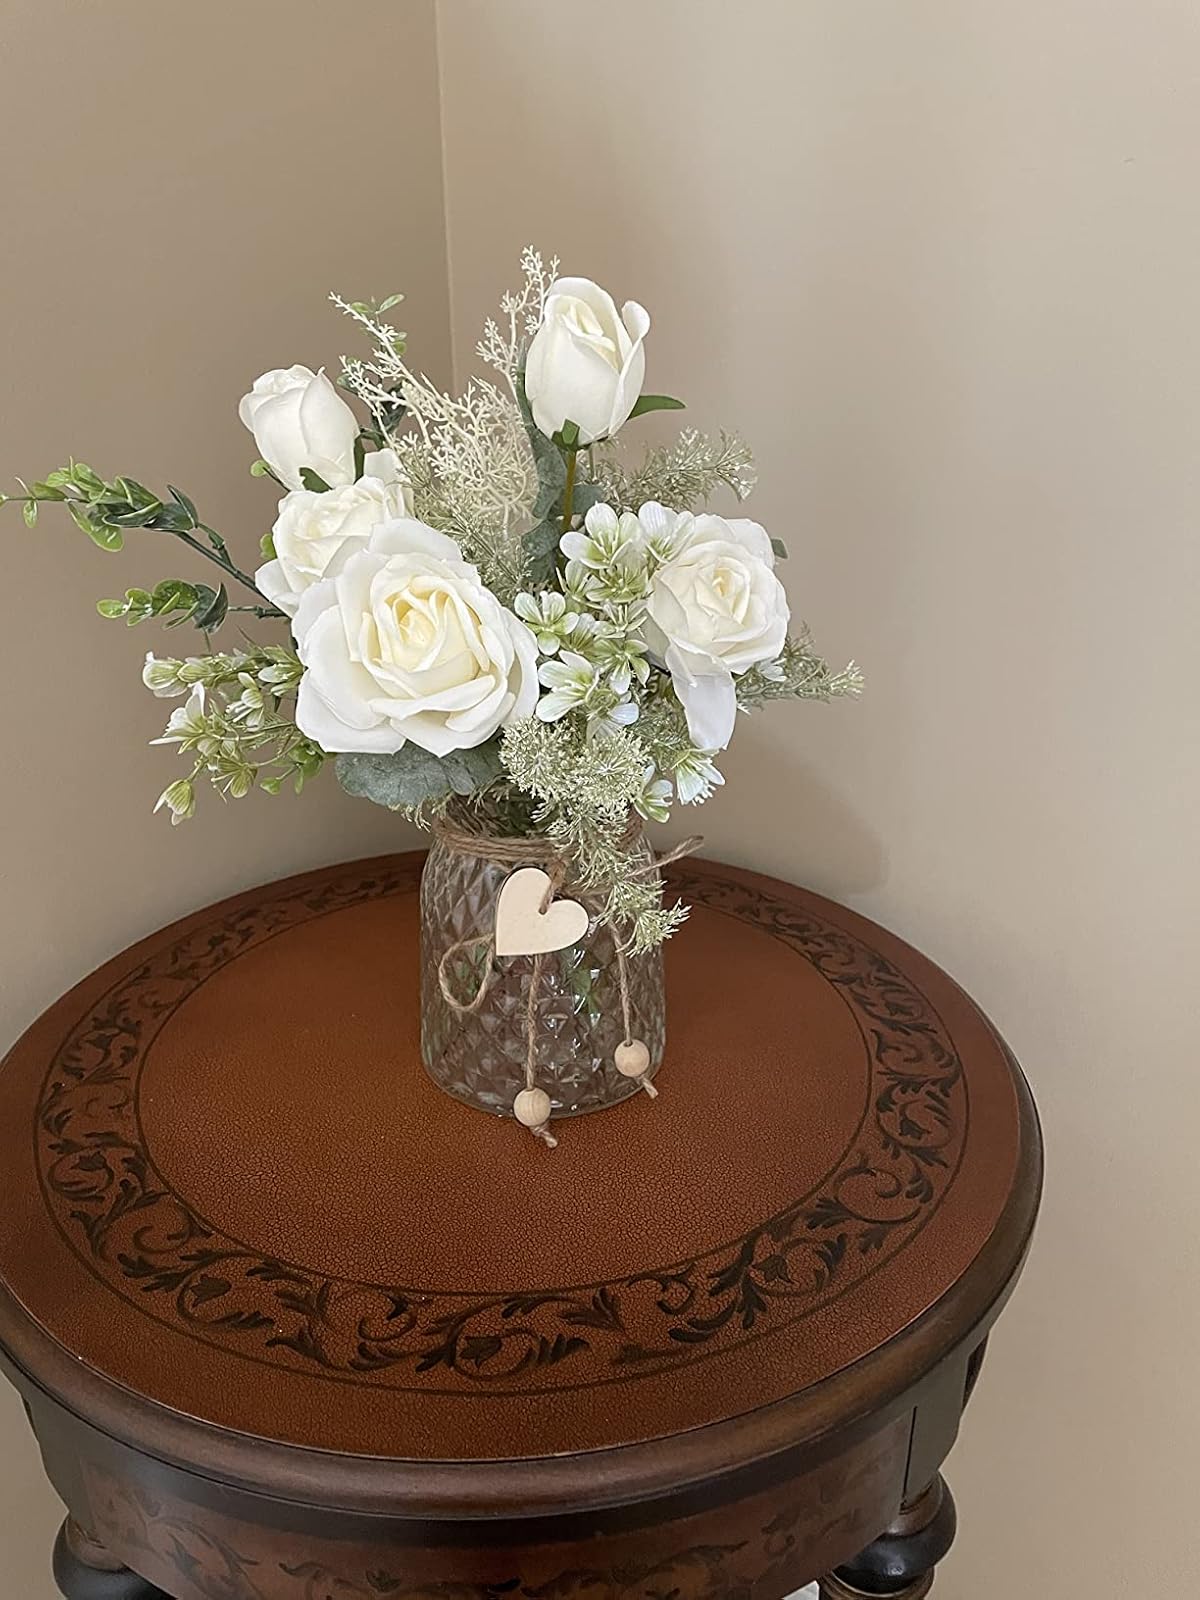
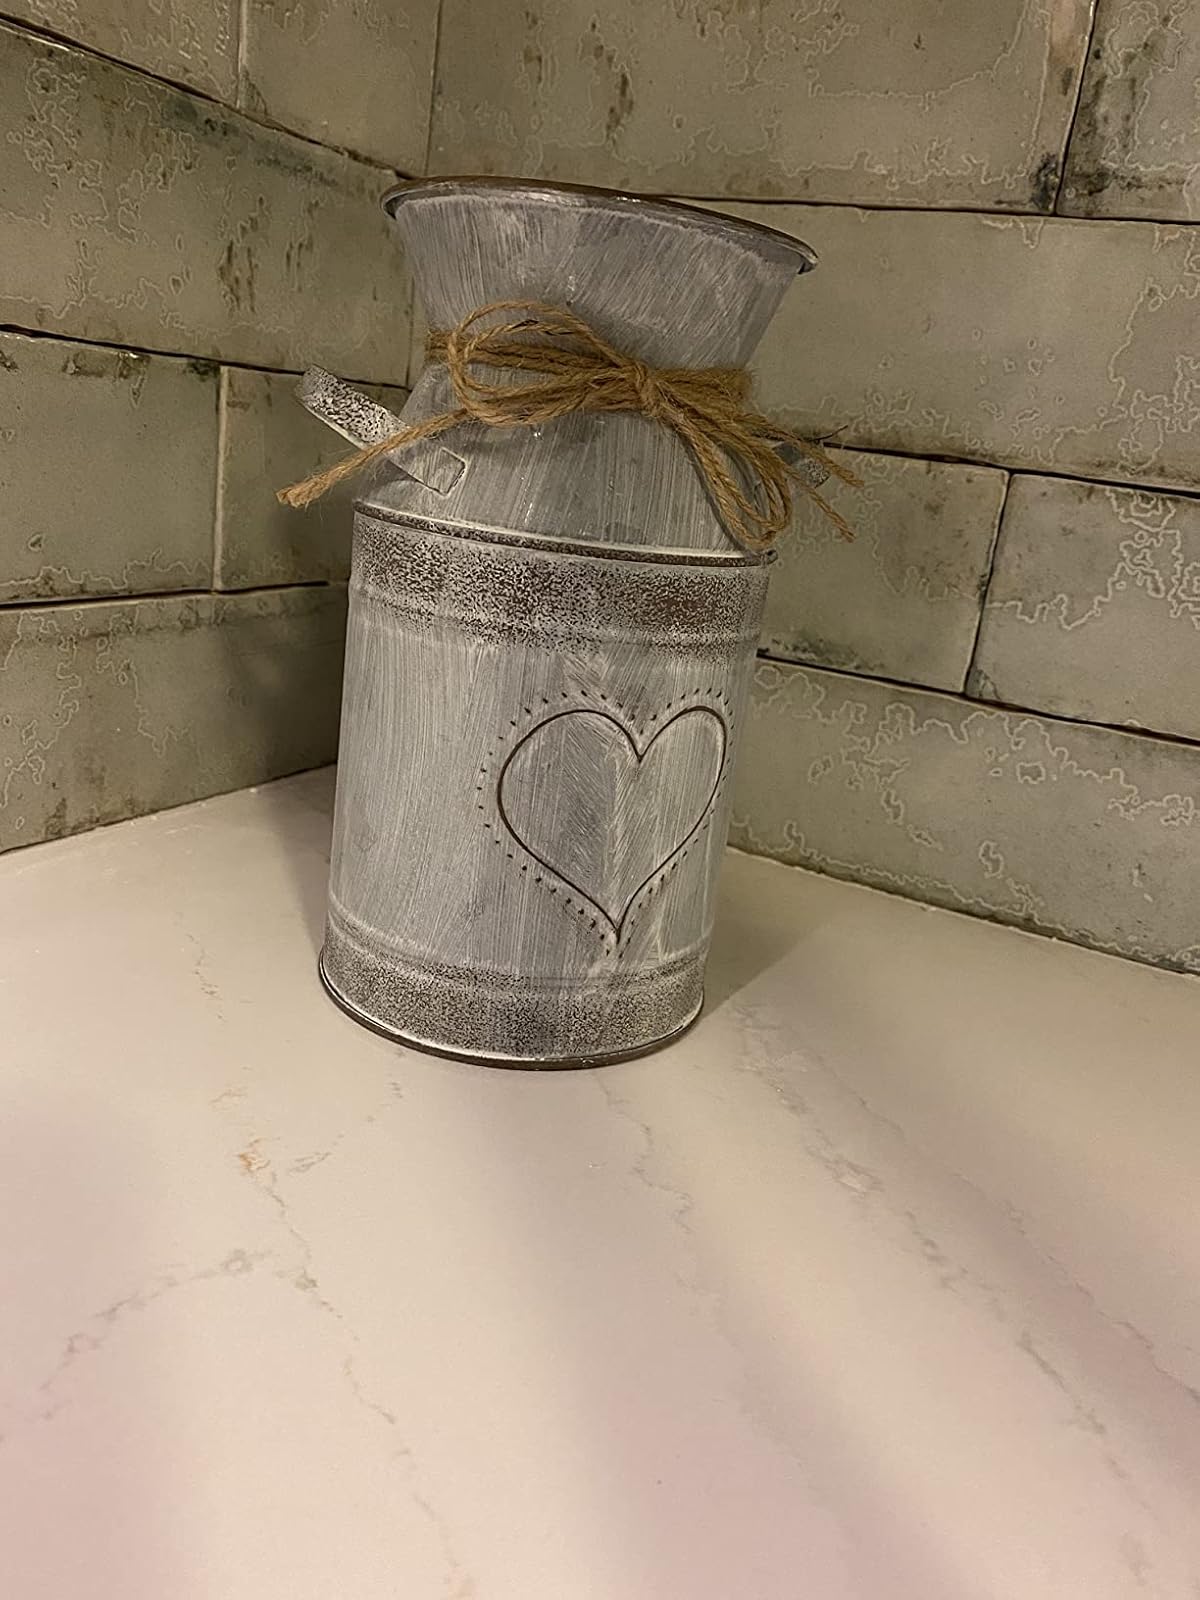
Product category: vase
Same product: no